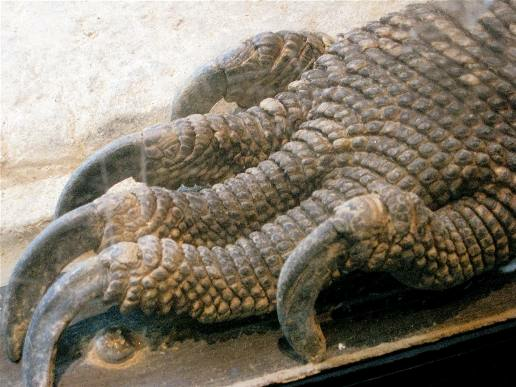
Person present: No